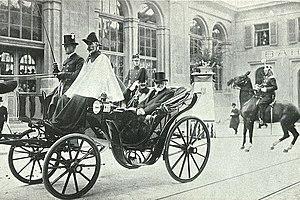
Guillaume II saluant, au côté du président Ludwig Forrer, lors de son arrivée à Berne le 6 septembre 1912
La visite de l'empereur d'Allemagne Guillaume II en Suisse a lieu du 3 au 6 septembre 1912. Celle-ci a officiellement pour but de permettre au Kaiser d'observer les manœuvres du 3ᵉ corps d'armée de l'Armée suisse, mais, du fait de la guerre qui s'annonce, les objectifs officieux de chaque acteur sont plus étendus. Pour l'Allemagne, il s'agit de s'assurer que la Confédération conserve sa politique de neutralité et que son dispositif militaire est apte à repousser d'éventuelles incursions, notamment françaises. Pour les dirigeants suisses, l'objectif est de maintenir des relations amicales et équilibrées avec les quatre grandes puissances qui entourent le pays. De plus, cette visite permet, dans une certaine mesure, de se rendre compte de l'imbrication des économies suisses et allemandes et met en perspective les divisions qui secouent alors le pays.